Guha (film)

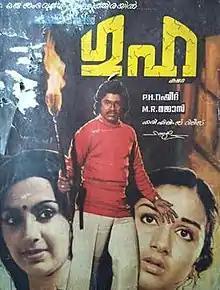
Promotional Poster

Guha is a 1981 Indian Malayalam-language film, directed by M. R. Jose and produced by P. H. Rasheed. The film stars Shankar, Ambika, Jagathy Sreekumar, Mini and Mancheri Chandran. The film has musical score by Shankar–Ganesh.